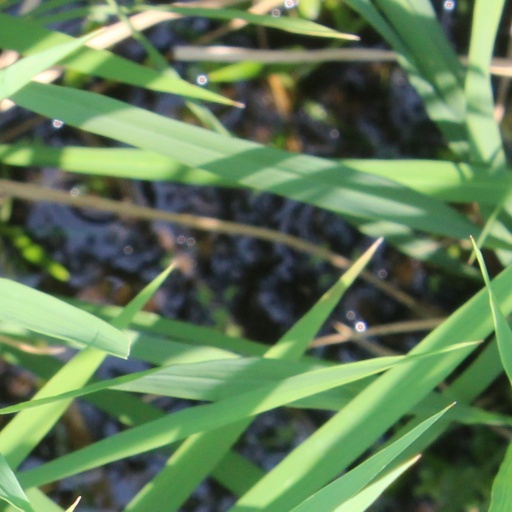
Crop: rice